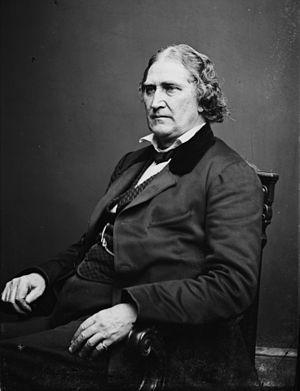
Depuis l'indépendance des États-Unis, l'État du Delaware élit deux sénateurs, membres du Sénat fédéral.
L'esclave est un problème clivant au Delaware pendant les années qui précèdent la guerre de Sécession. L'opposition à l'esclavage au Delaware, qui plonge ses racines chez les Quakers de Pennsylvanie, pousse beaucoup de propriétaires d'esclaves à les émanciper ; la moitié de la population noire de l'État est libre en 1810, et plus de 90 % sont libres en 1860. Cette tendance amène aussi des législateurs conservateurs à restreindre les organisations de noirs libres, et la police de Wilmington est accusée d'application rigoureuse de la loi à l'encontre des esclaves en fuite alors que beaucoup de Delawariens enlèvent des noirs libres parmi les grandes communautés dans tout l'État et le vendent dans des plantations plus au Sud.